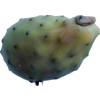
Label: cactus_fruit_green